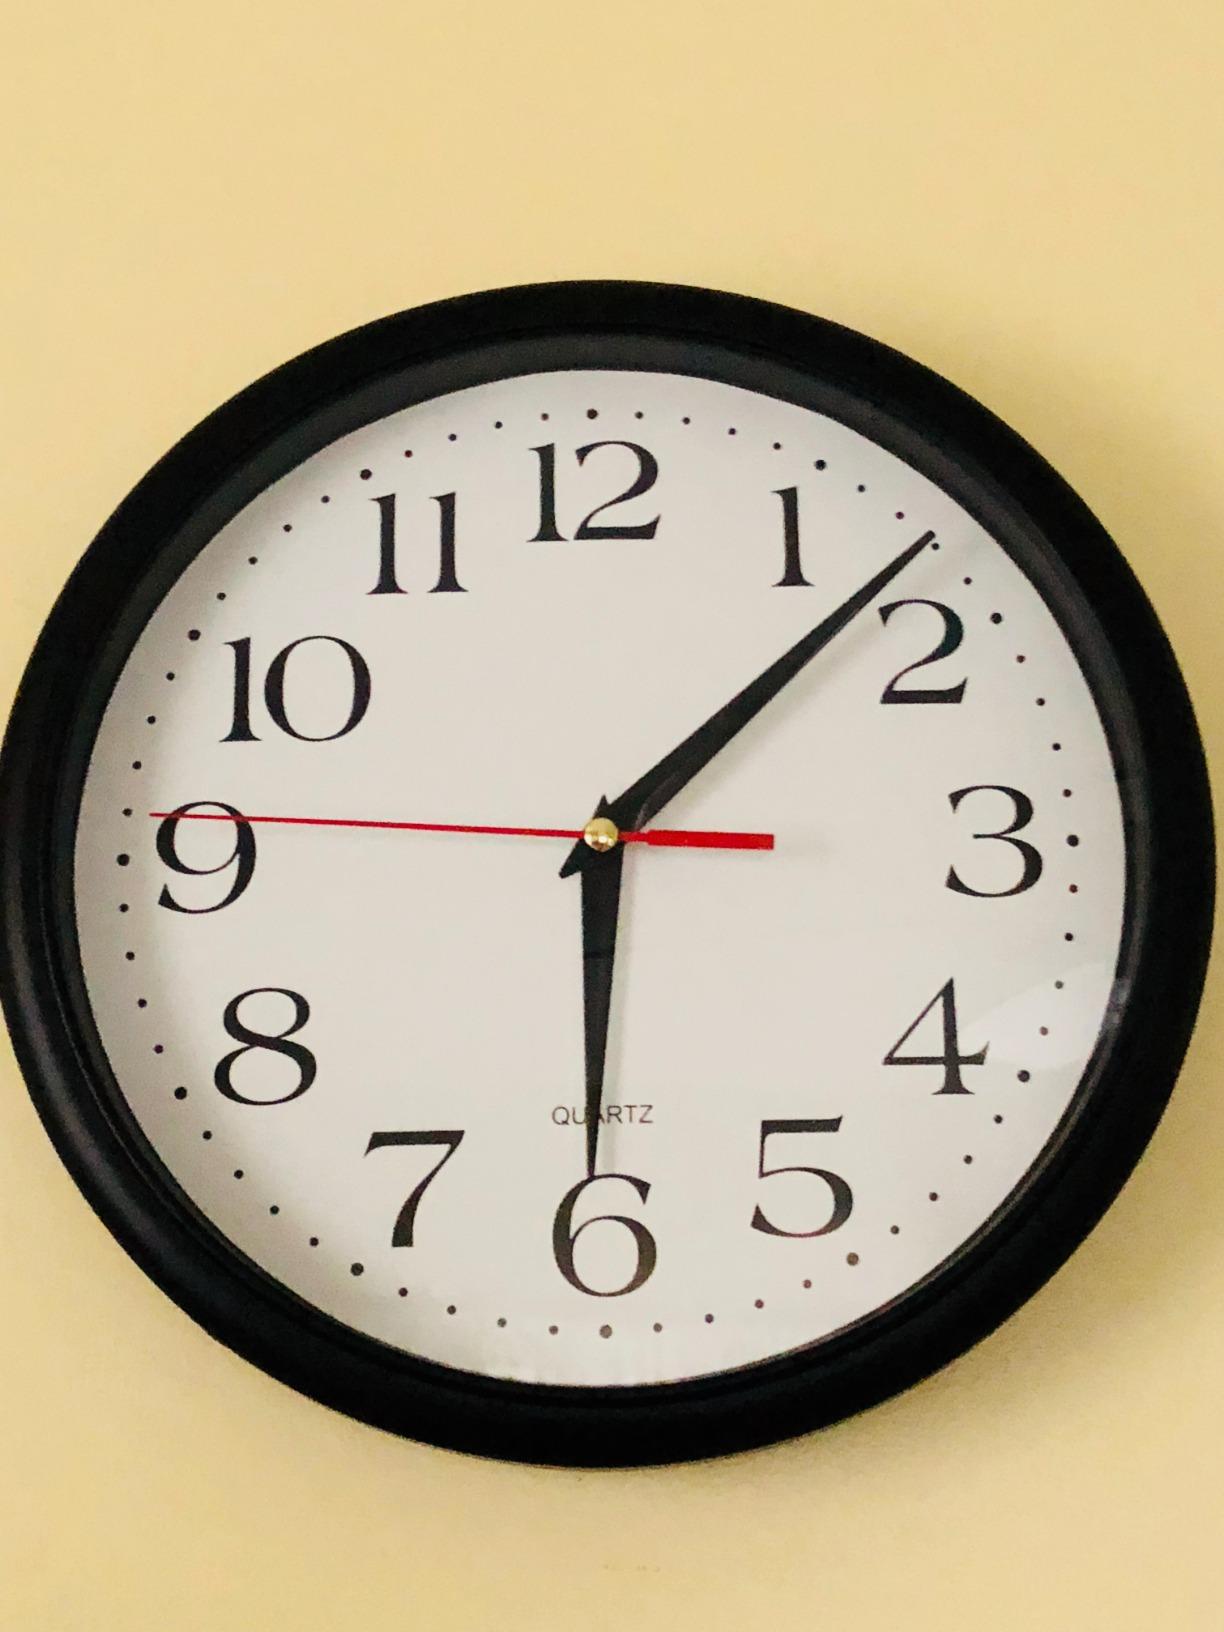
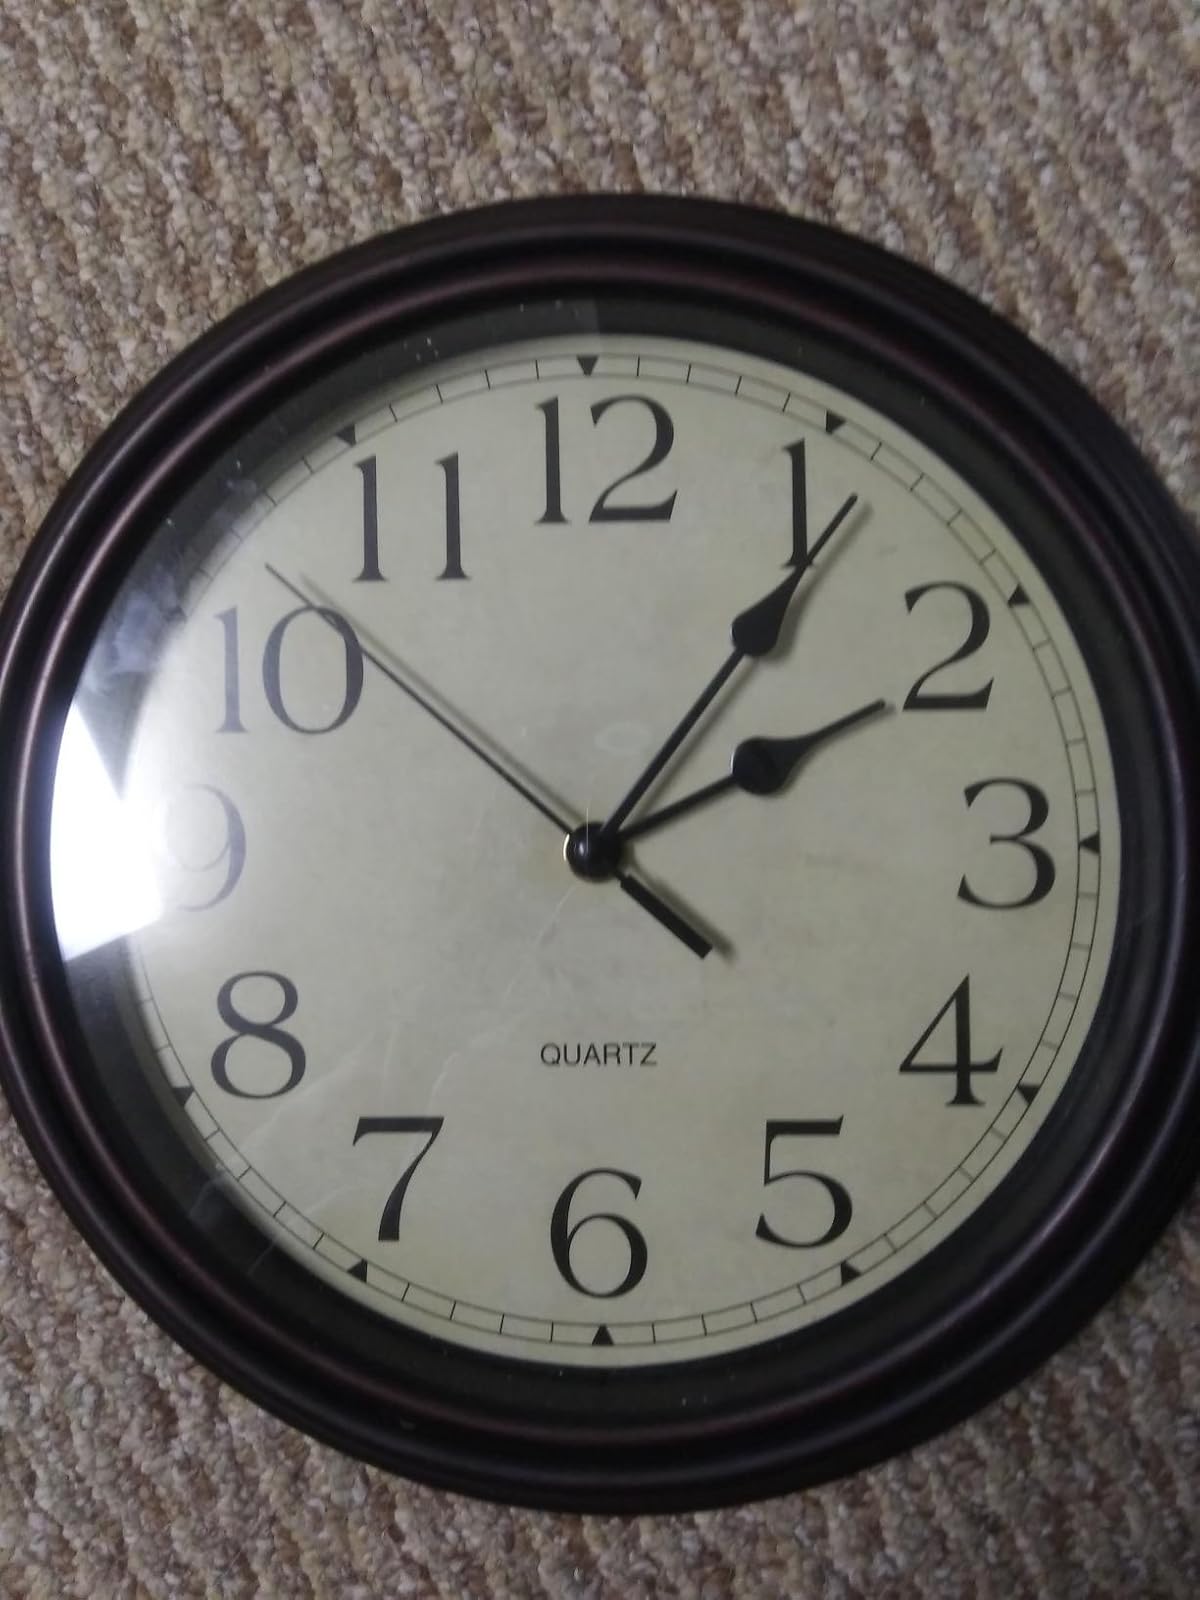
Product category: clock
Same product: no